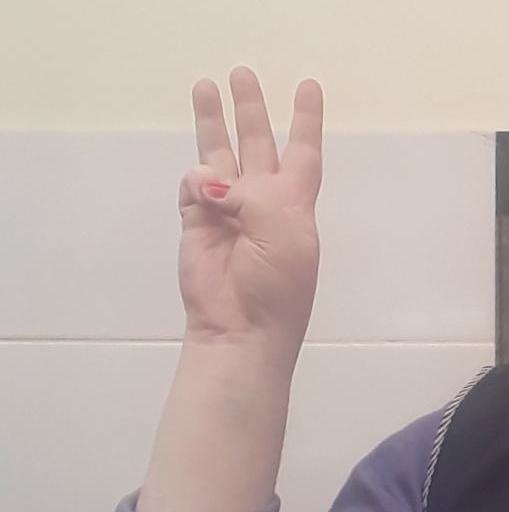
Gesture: three